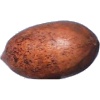
Label: nut_pecan